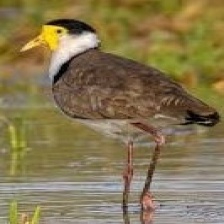
Species: MASKED LAPWING
Scientific name: VANELLUS MILES